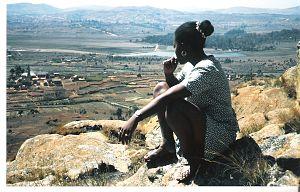
Tarika Ramilison Besigara est une troupe d'artistes malgaches, fondée par Ramilison en 1986.